Broadway Auditorium

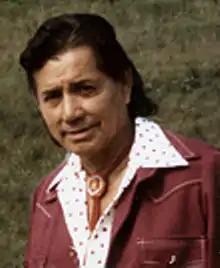
Harry Smith

The venue was host to the Six Days of Buffalo series of six-day racing events between 1910 and 1940. Champions of the event included future United States Bicycling Hall of Fame members Reggie McNamara (1915) and Cecil Yates (1939 and 1940). Future Canada's Sports Hall of Fame members Doug Peden and William Peden teamed to win the event in 1937.